2021 West Coast Eagles season

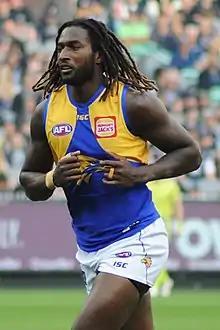
Male athlete with dreadlocks in an Australian rules football game

Liam Ryan was nominated for Mark of the Year for his round 3 mark off the back of 's Darcy Byrne-Jones and in round 12 against . Nic Naitanui was the only Eagle to be selected in the 40-man initial All-Australian squad. Oscar Allen was the only Eagle to be selected in the 22 Under 22 team, announced on 26 August. The 22 Under 22 team is an honorary team created by the AFL Players' Association to recognise the 22 best players at or under 22 years old.